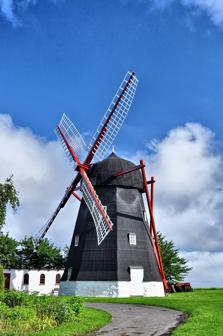
Building: Kuremøllen
Country: Unknown
Year built: 1861
Wooden smock mill on the Danish island of Bornholm Kuremøllen near Svaneke, Bornholm Kuremøllen is a wooden smock mill located 3 kilometres (1.9 mi) west of Svaneke on the Danish island of Bornholm . Built in 1861, it remained in service until 1960. Description Christian Sommer, the current owner's grandfather, built the windmill in 1861 for himself after having constructed nearby Svanemøllen for a group of Svaneke citizens a few years earlier. Kuremøllen was not as impressive as Svanemøllen: it was a bit smaller and had a boat-shaped cap rather than an onion top. It was also finished with wooden planks rather than with oak shingles. When his son Emil took the mill over in 1900, he undertook a number of improvements: first an engine, then he added self-adjusting flaps (1903) and finally opened a bakery (1912). He also replaced the cap with an onion top and added an automatic yaw system with a fantail . In 1930 the engine was replaced and, in 1940, a new beam was installed together with new sails. From 1943, the mill was run by Christian Sommer who terminated its operation in the 1950s but continued to run the bakery until 1976. In 1978, the association, Kuremøllens Venner, was founded to take care of the mill's upkeep. They spent several years restoring the windmill, adding a new tail, repairing the shaft and the sails, and more recently recladding the tower and having the engine repaired. When the tarpaulin was renewed in 1993, it became clear that the mill had once a shingle cladding for a number of years, probably in the very beginning of the 20th century. The mill today The mill is open to visitors during the summer months. See also List of windmills on Bornholm References